Holly Bradshaw

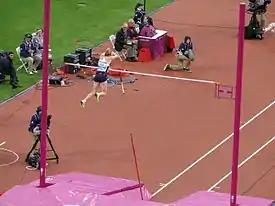
Bleasdale at the 2012 London Olympics

Bradshaw's Junior career took off when she broke the British Junior pole vault record in June 2010, with a vault of 4.35m. A month later, she competed at the 2010 World Junior Championship, in which she was the favourite for the gold medal. However, she failed to vault higher than 4.15m, resulting in a bronze medal behind Angelica Bengtsson and Victoria von Eynatten, who vaulted 4.25m and 4.20m respectively.